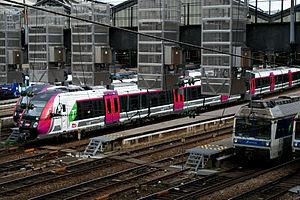
Z 50000 et Z 6400 à la Gare Saint-Lazare